Ruud Sesink Clee

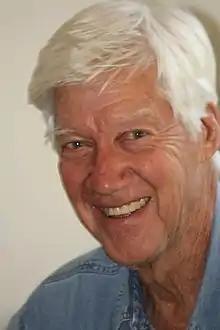
Ruud Sesink Clee in summer of 2009

Ruud Sesink Clee (24 July 1931 – 31 July 2015) was a Dutch rower. He competed in the men's coxless four event at the 1952 Summer Olympics.